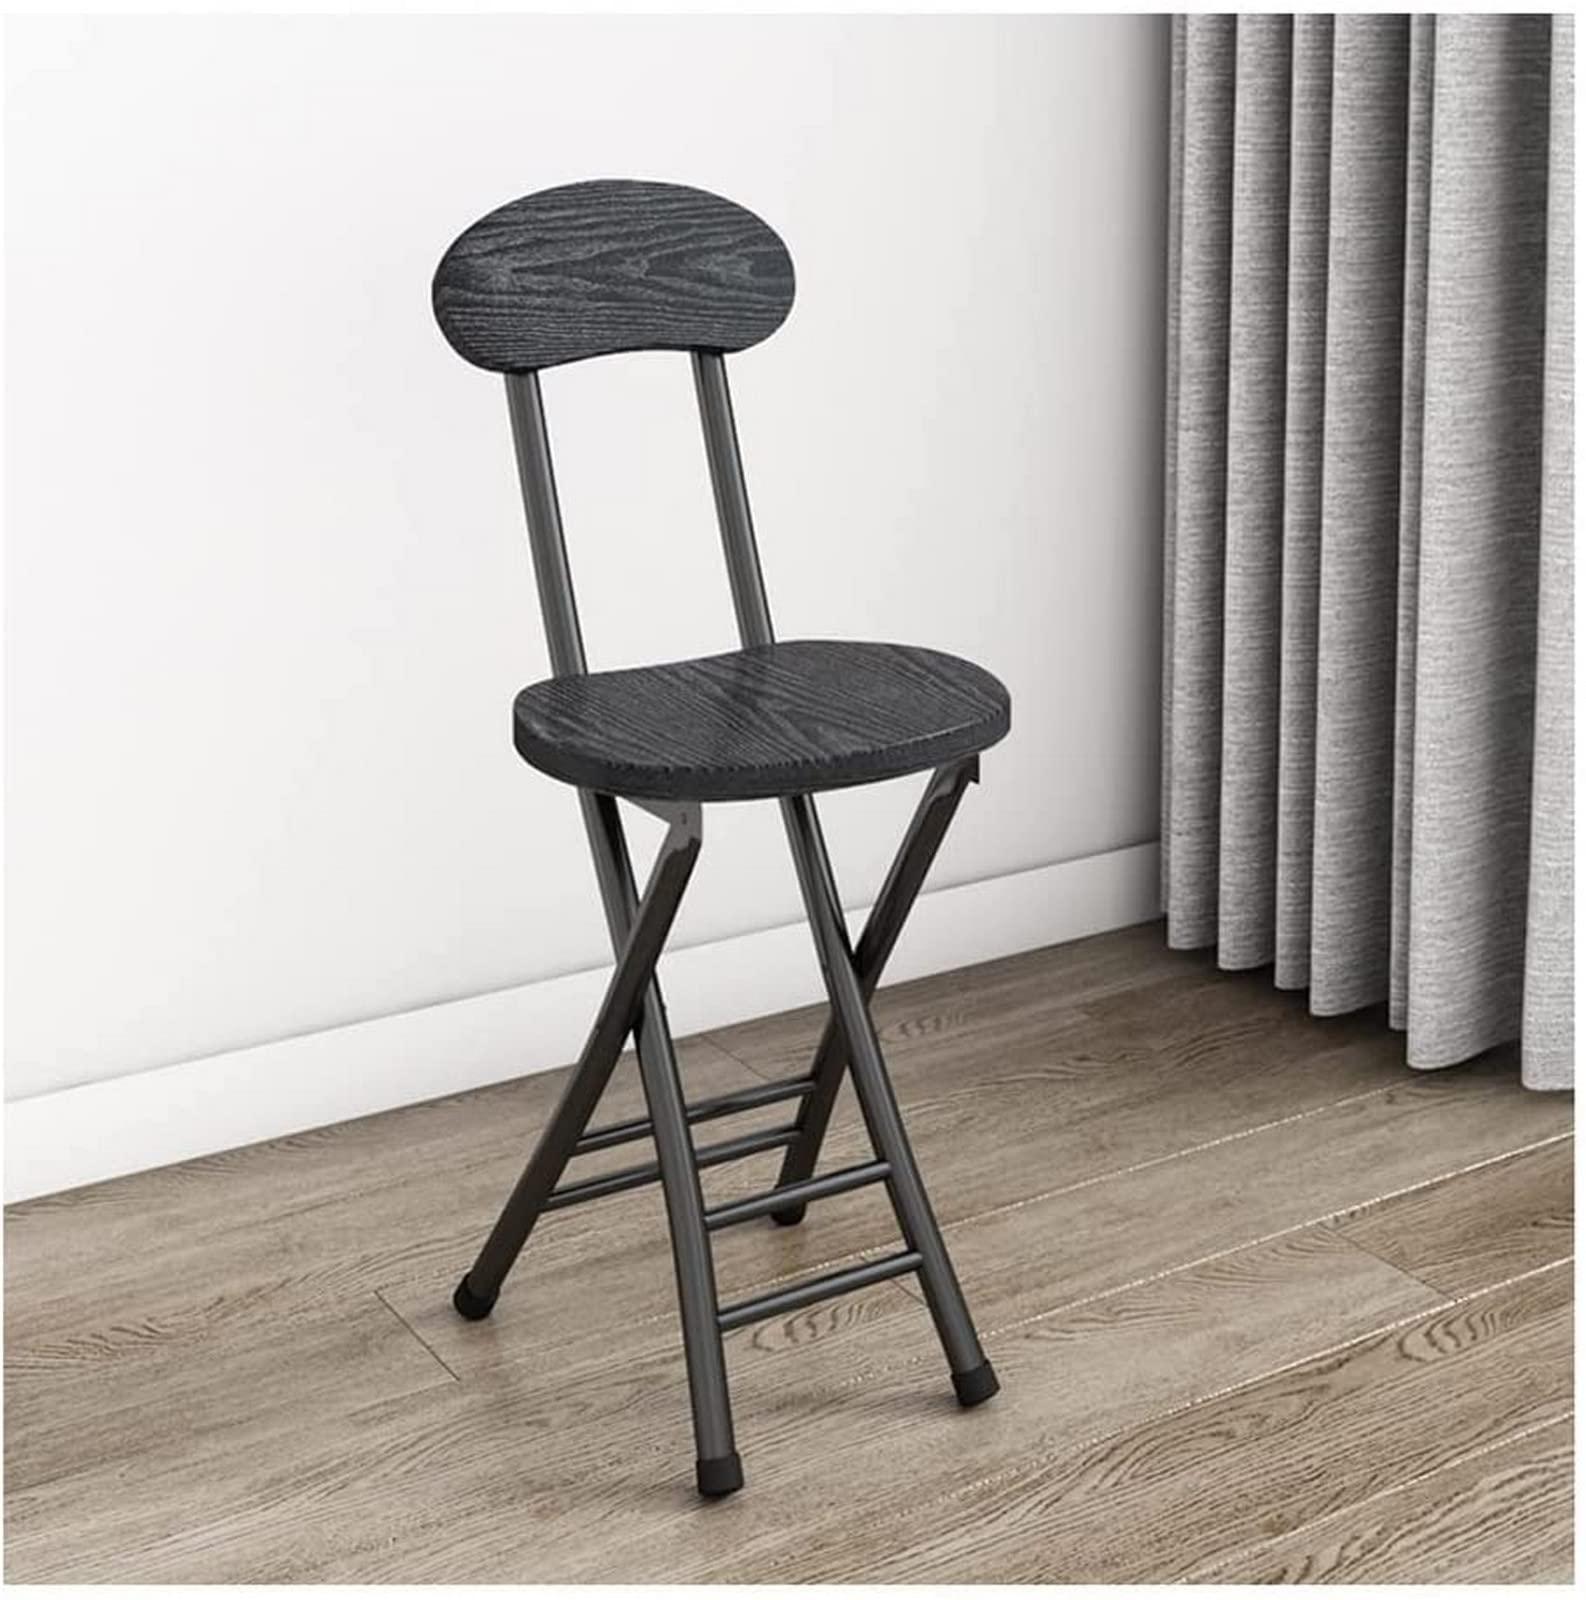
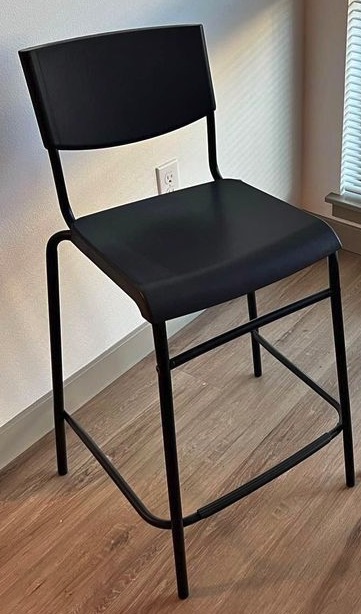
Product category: stool
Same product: no